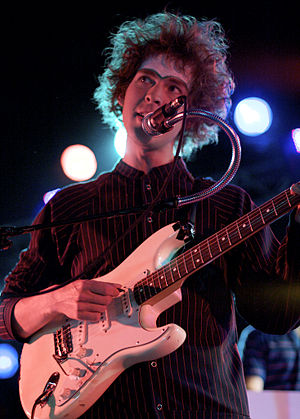
Oh No Ono
Malthe Fischer, Nibe Festival 2009.
Malthe Fischer, dansk sanger og forsanger for bandet Oh No Ono.
Oh No Ono var et dansk indie-band, der oprindeligt kom fra Aalborg. Bandet, der blev dannet i 2003, bestod af Malthe Fischer, Aske Zidore, Kristian Olsen Kristoffer Rom og fra 2005 også Nis Svoldgård.